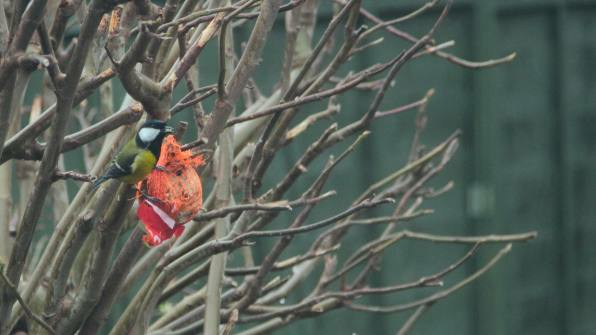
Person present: No